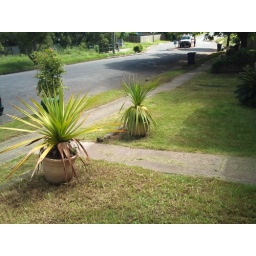
Even under the pot plants where mowed